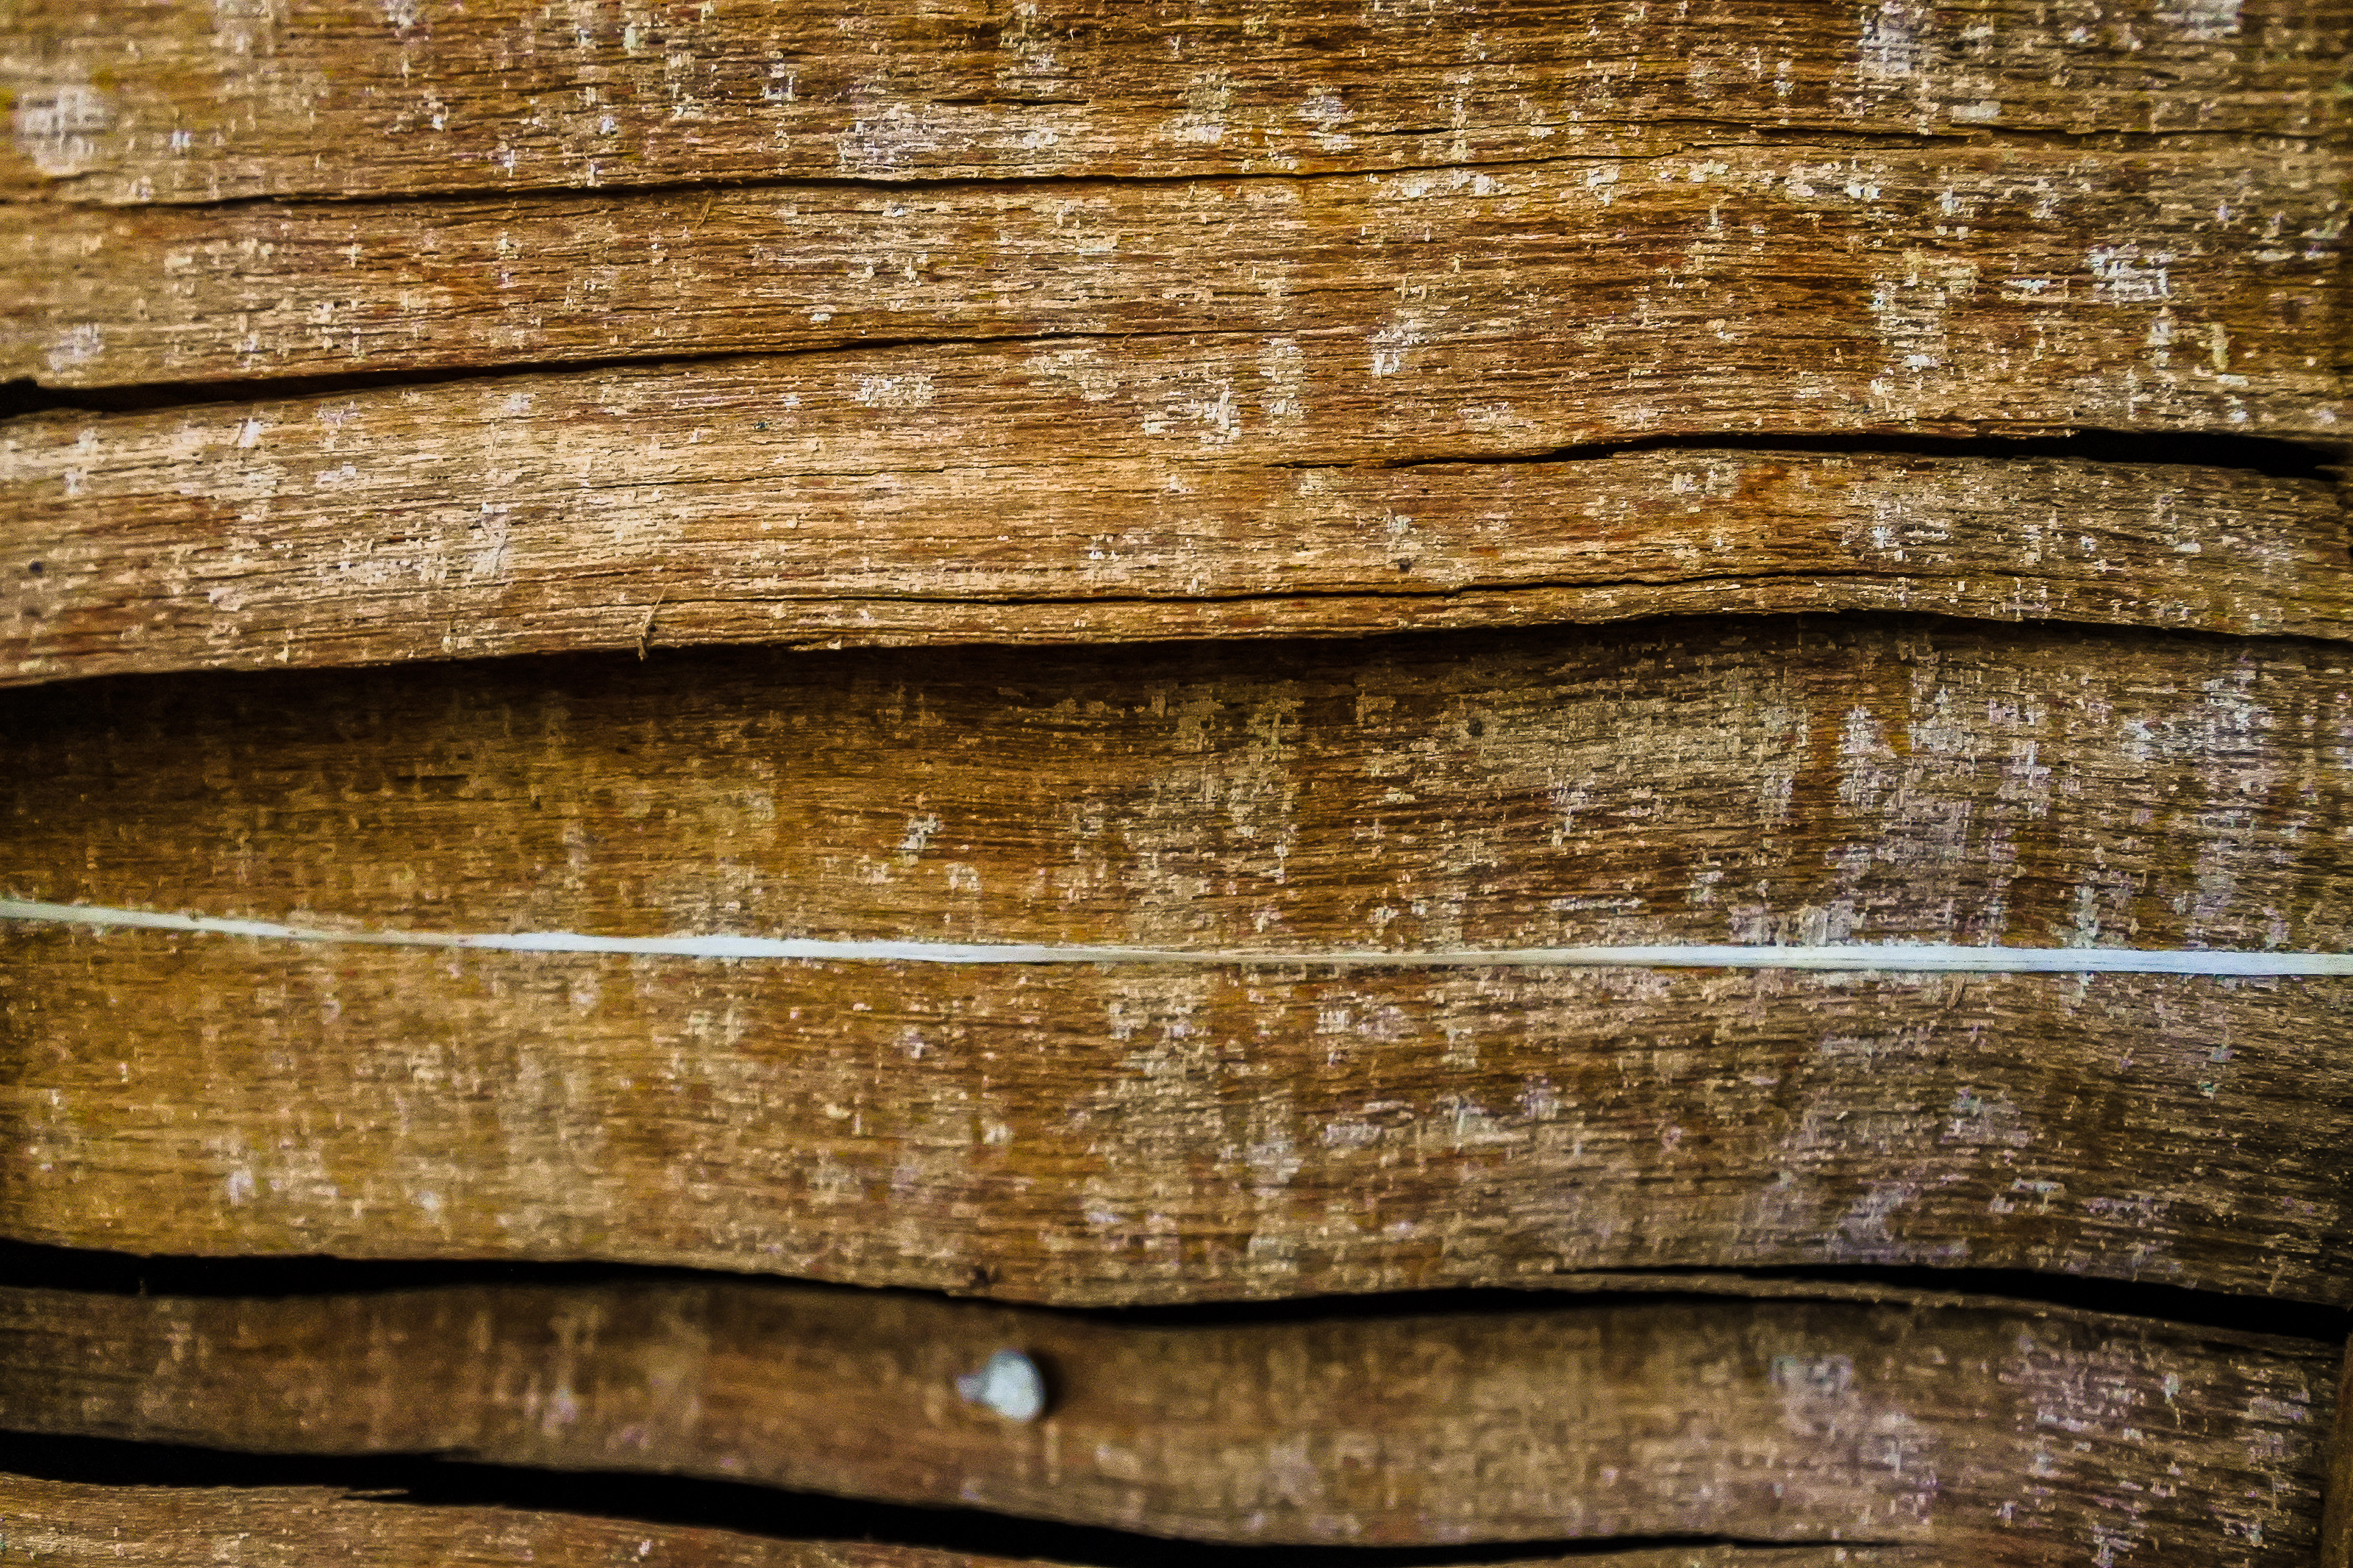
aged, barn, board, brown, carpenter, construction, deck, floor, furniture, grain, hardwood, industry, interior, laminate, material, old, panel, parquet, plank, rough, rustic, surface, table, texture, timber, wall, wallpaper, weathered, wood, tree, lumber, trunk, wood stain